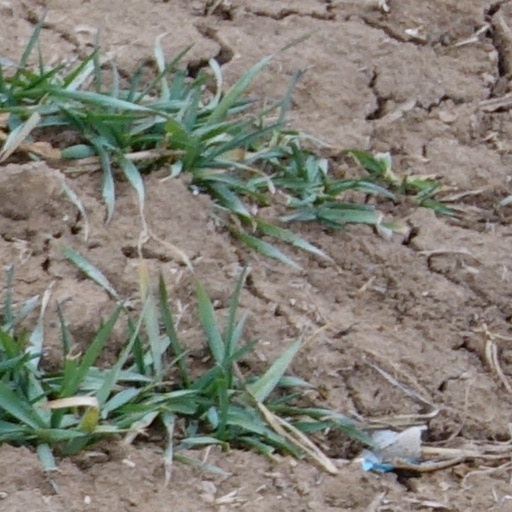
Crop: wheat